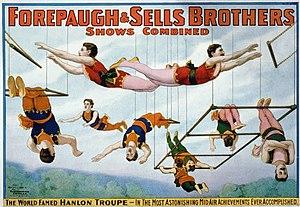
Le trapèze volant est une discipline de voltige aérienne au cirque. Il est pratiqué seul ou à plusieurs avec au moins deux trapèzes. Les acrobates se lancent d’une plate-forme accrochés à la barre d’un trapèze puis se propulsent vers un autre trapèze en réalisant des figures de voltige au-dessus d’un filet.